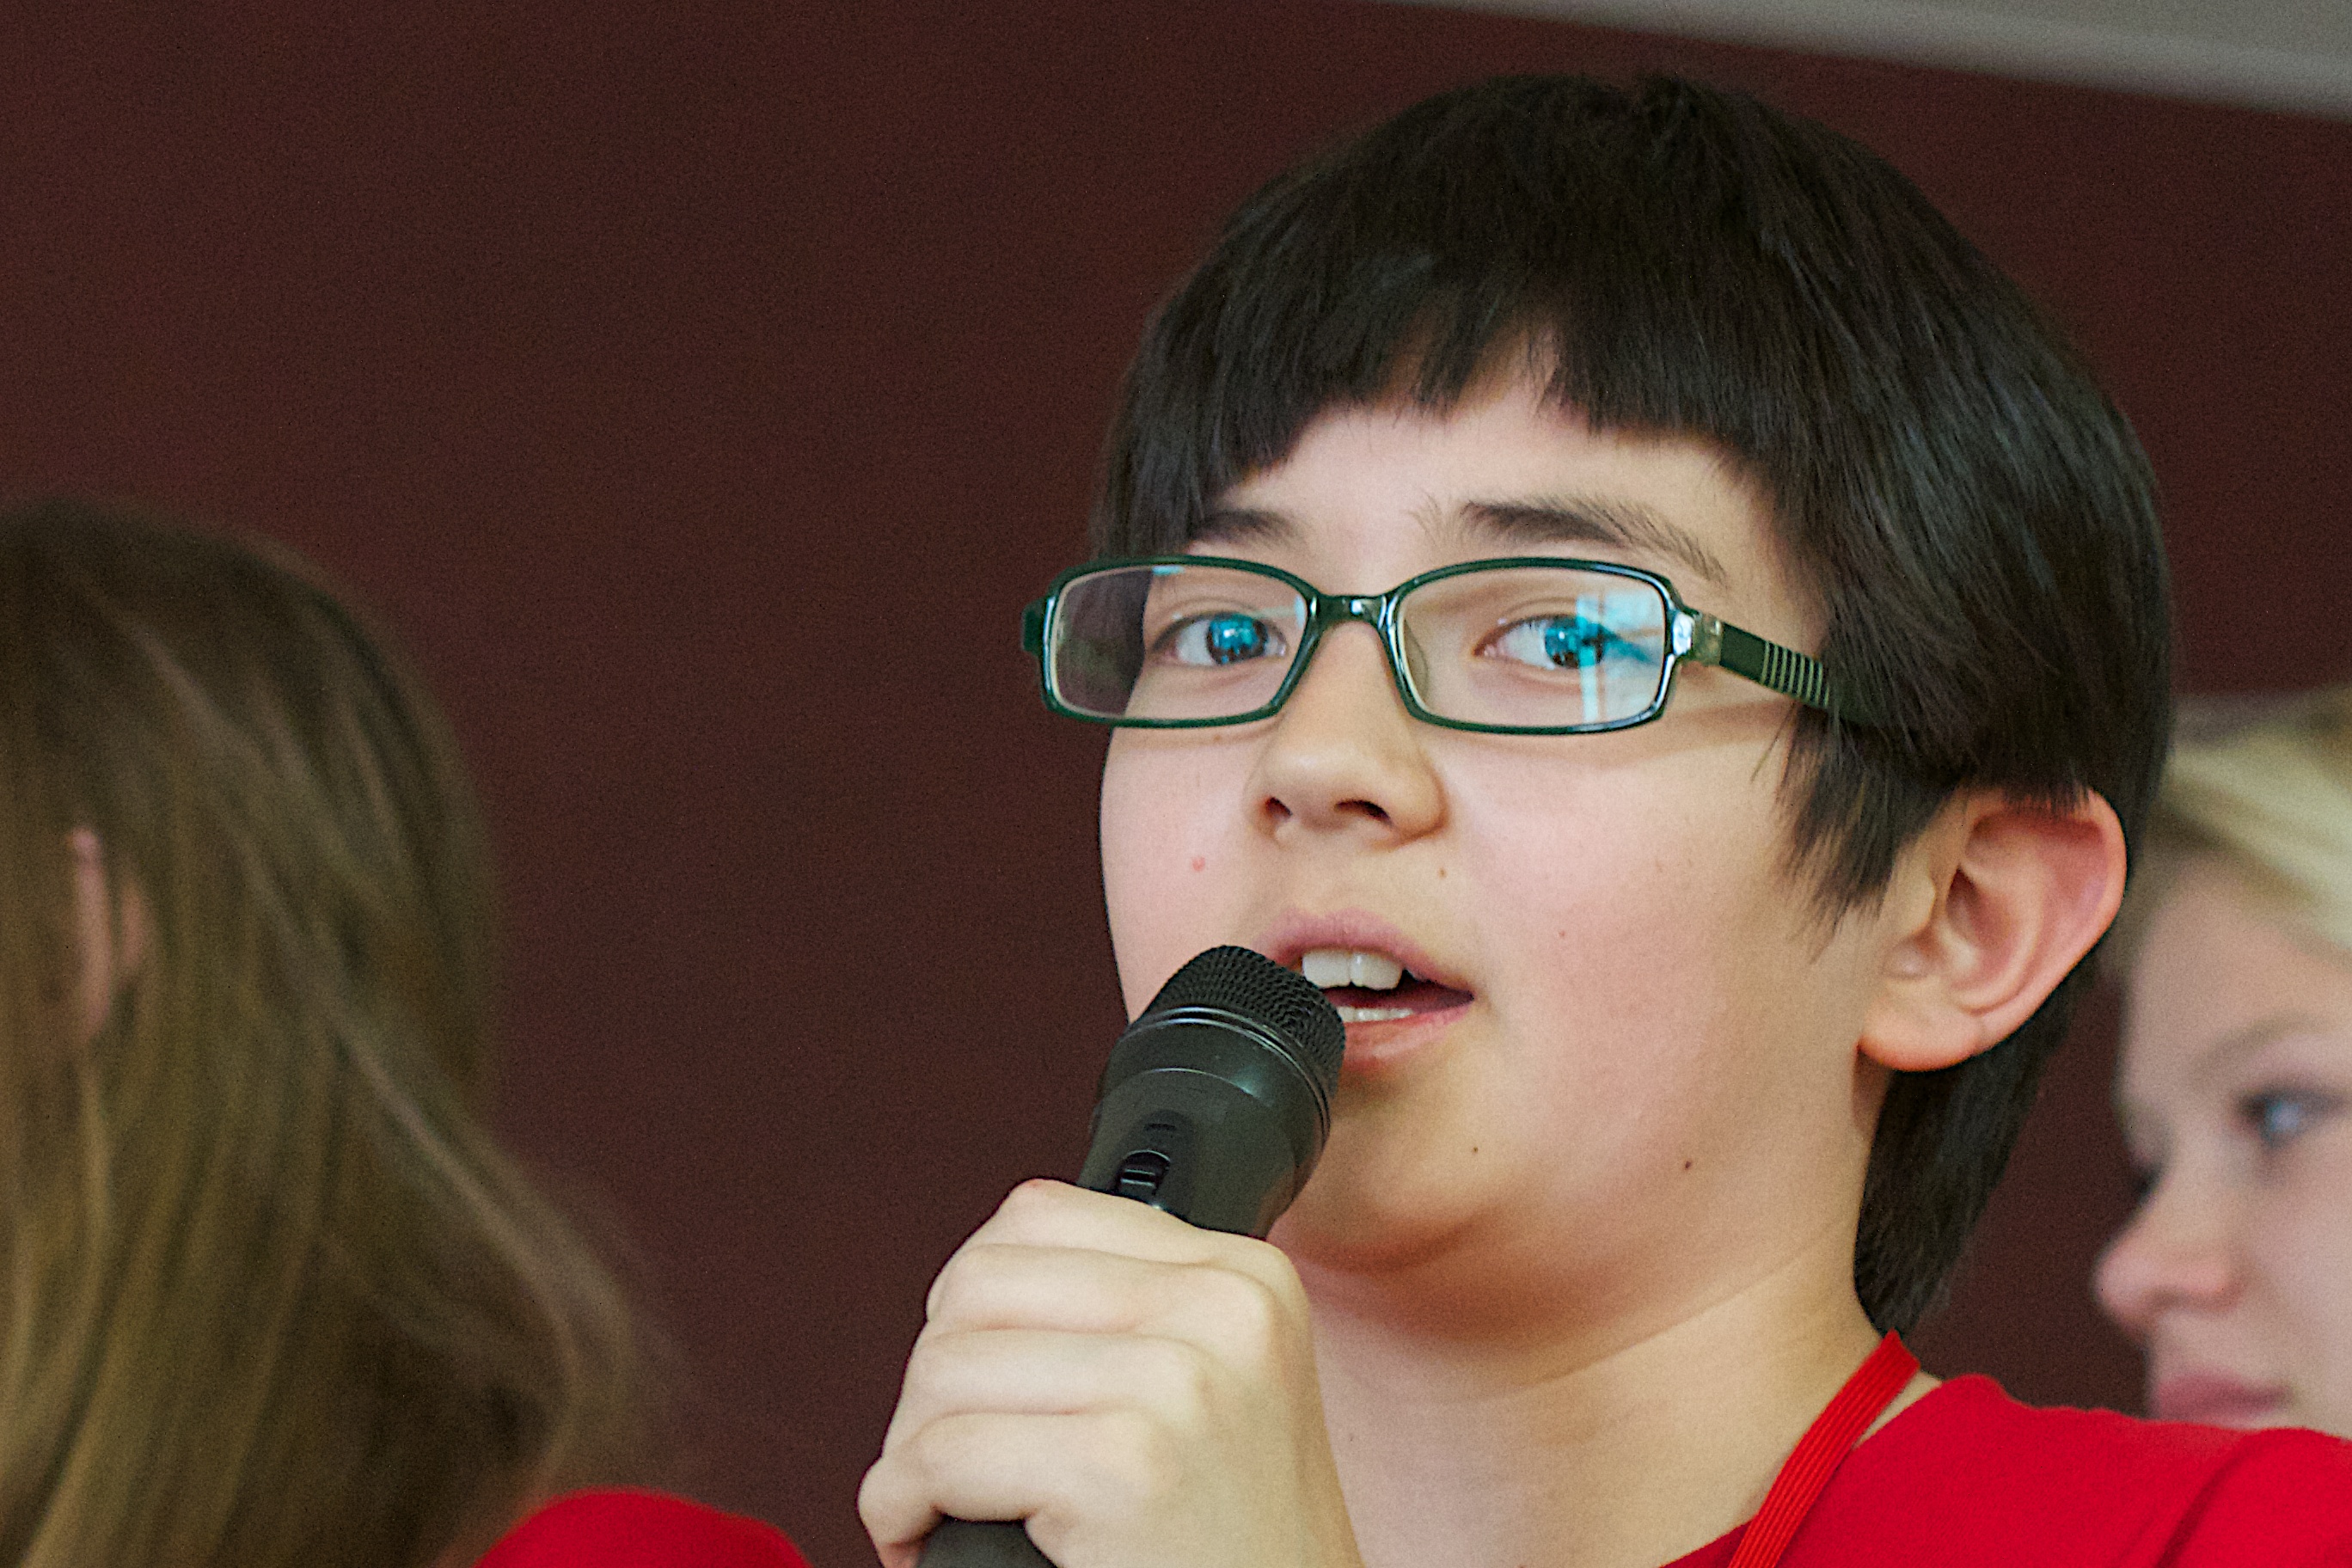
person, child, facial expression, hairstyle, smile, mouth, conversation, face, nose, fun, eye, glasses, head, singing, organ, flatclass2013, emotion, interaction, vision care